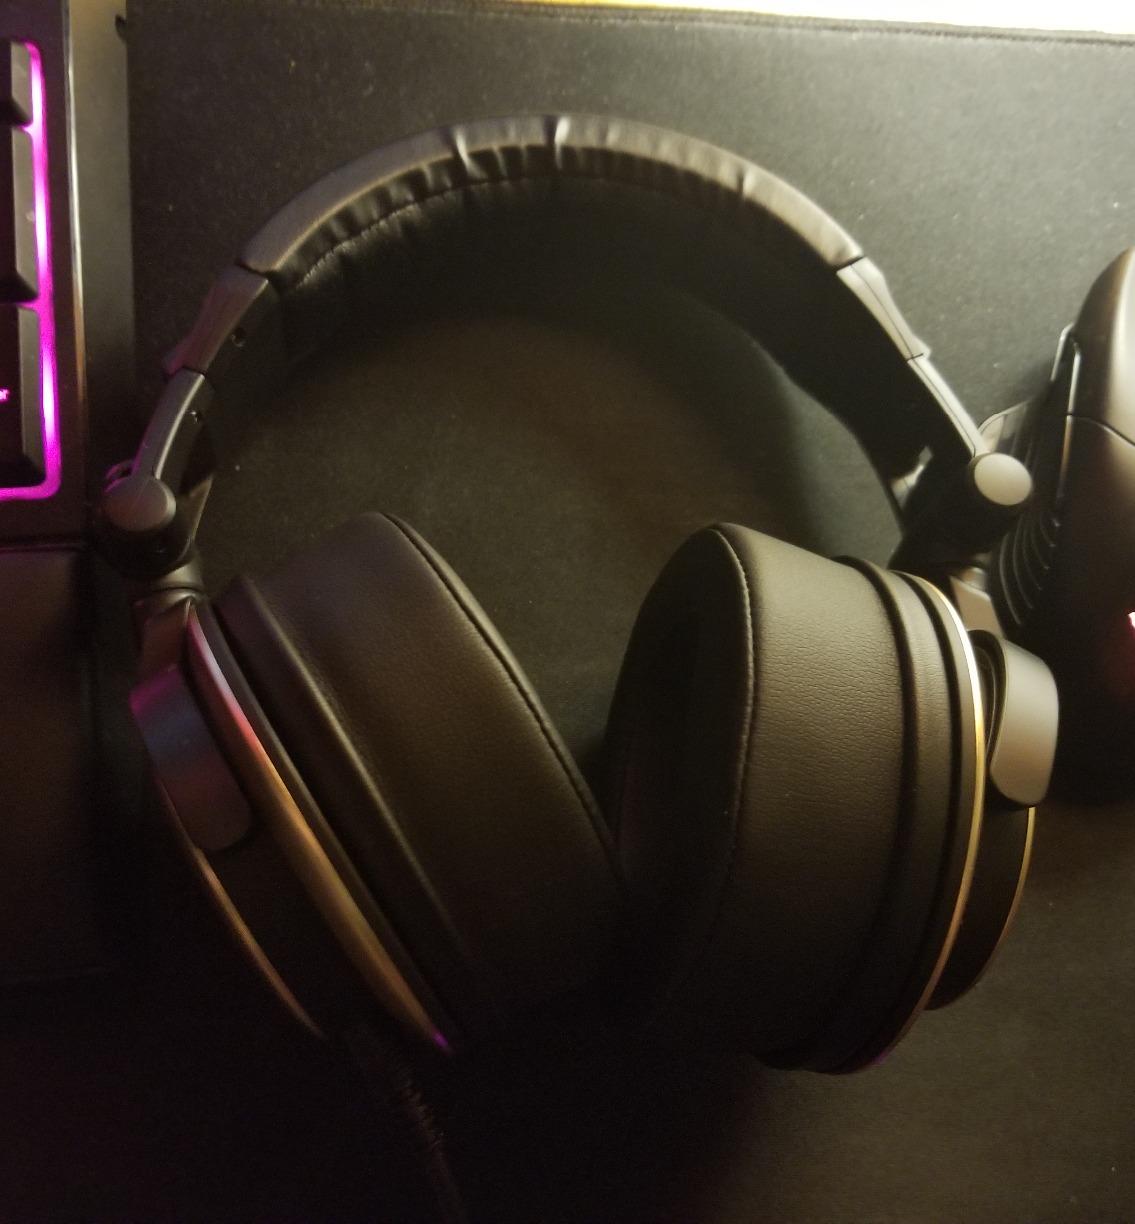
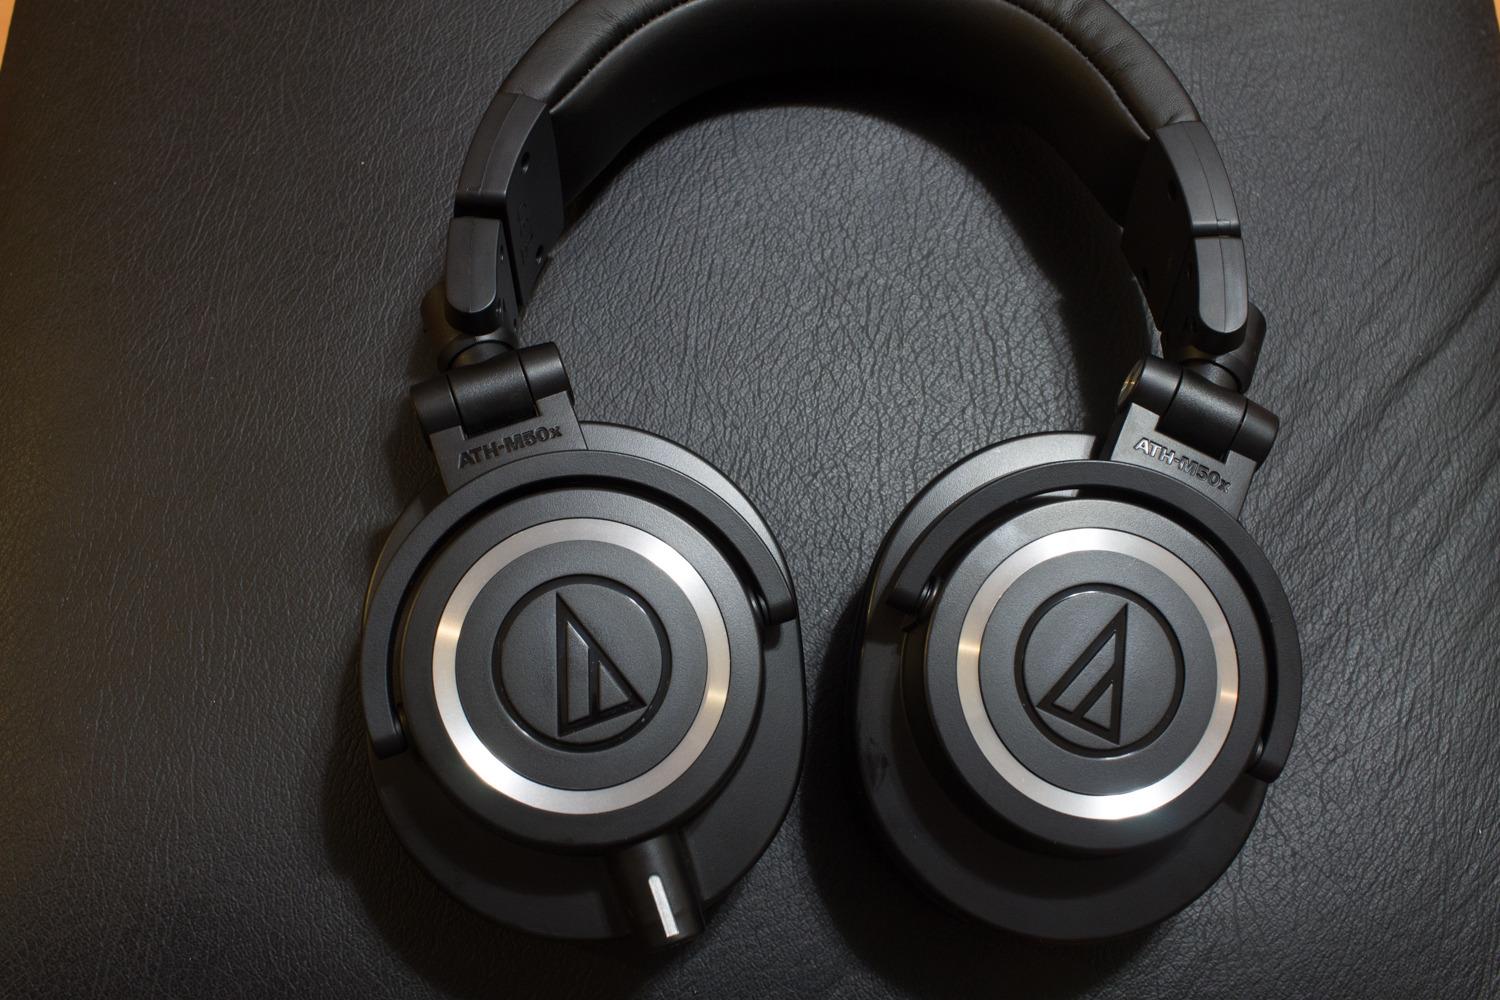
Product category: headphones
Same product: no